Silica gel

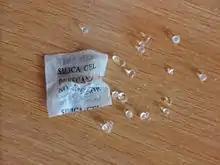
Silica gel, as beads packed in a permeable bag, is a commonly used desiccant.

Moisture can cause mold and spoilage in many items. It can also damage electronics by causing condensation and shorten the lifespan of chemicals, like those in vitamins. Silica gel packets help by absorbing moisture and extending the life of these items.